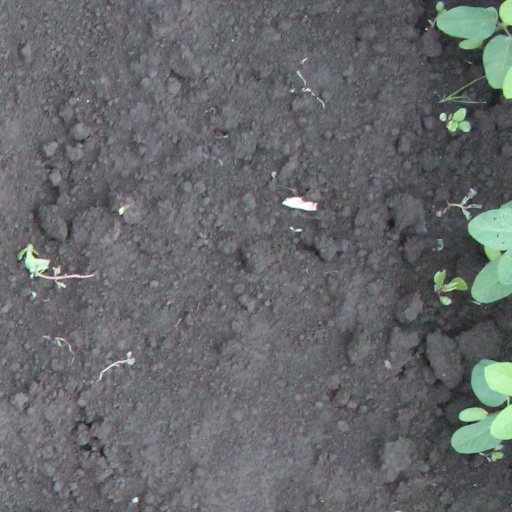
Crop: soybean